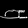
Label: Sandal